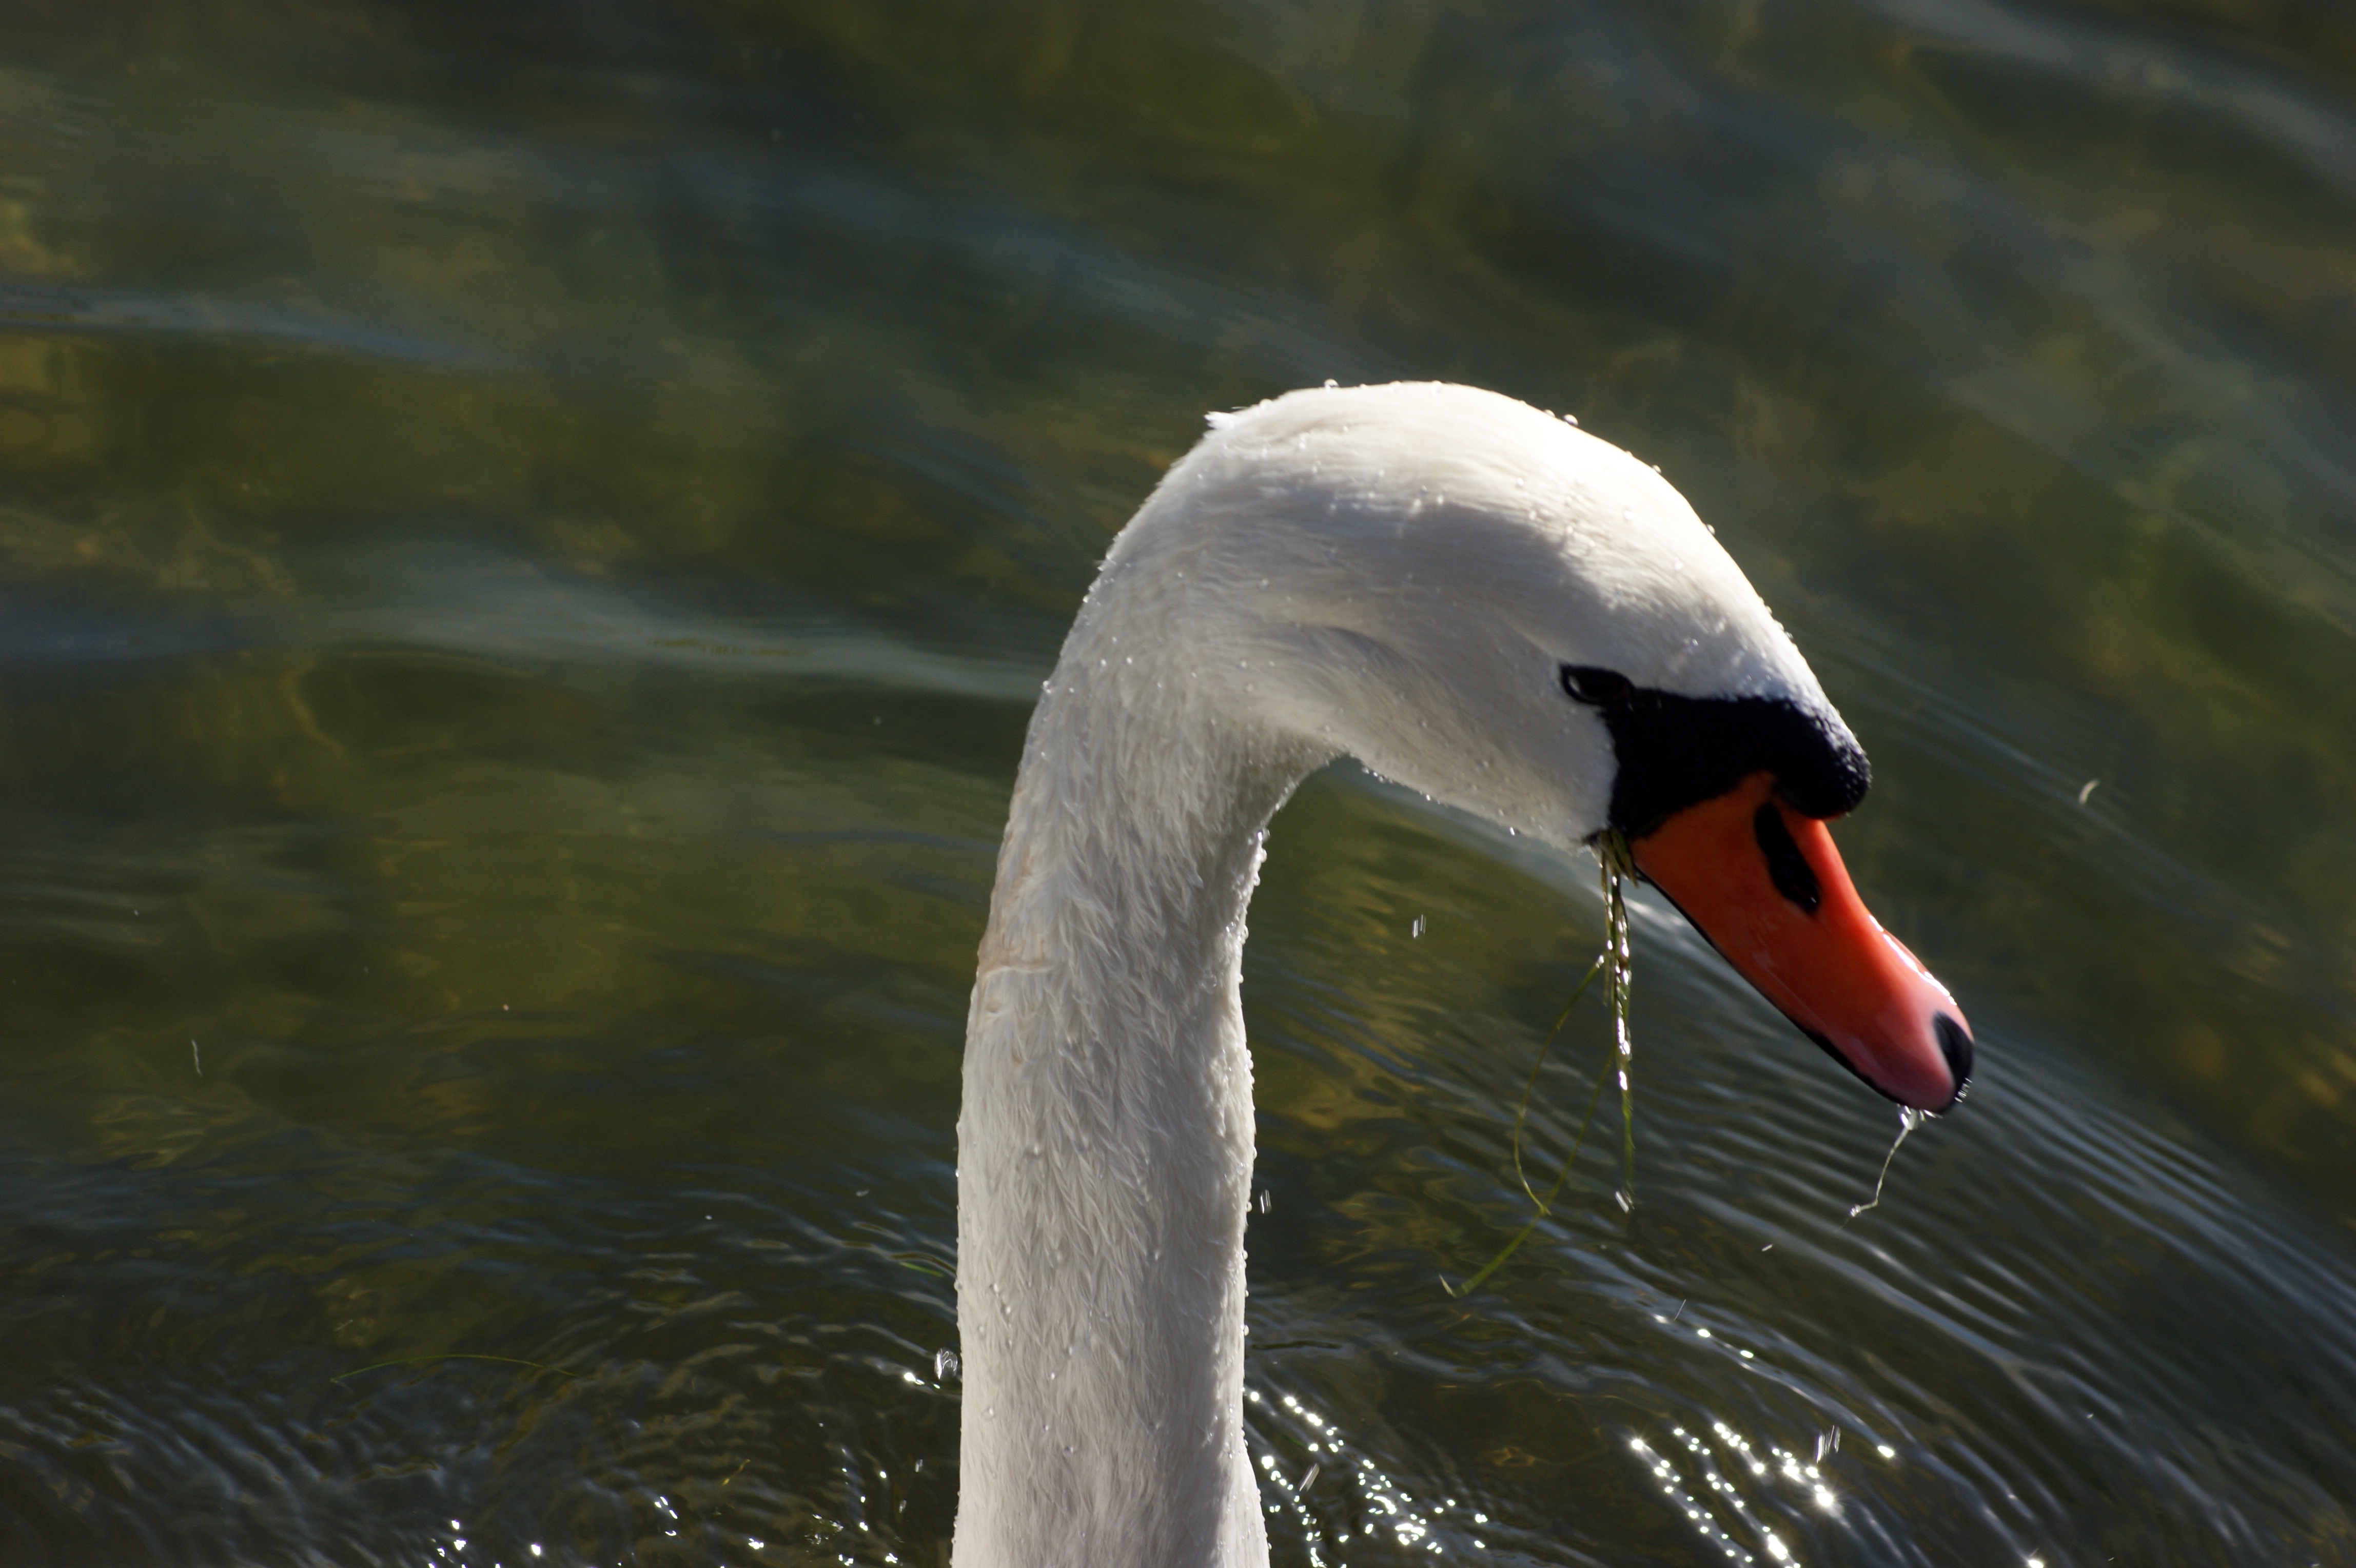
water, nature, bird, wing, animal, wildlife, reflection, beak, fauna, swan, snout, neck, vertebrate, drops, waterfowl, water bird, ducks geese and swans